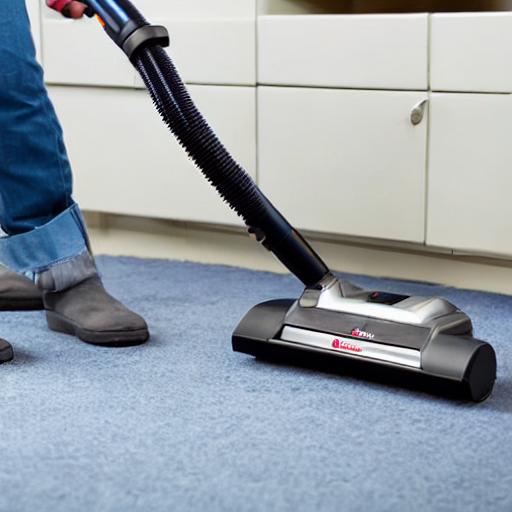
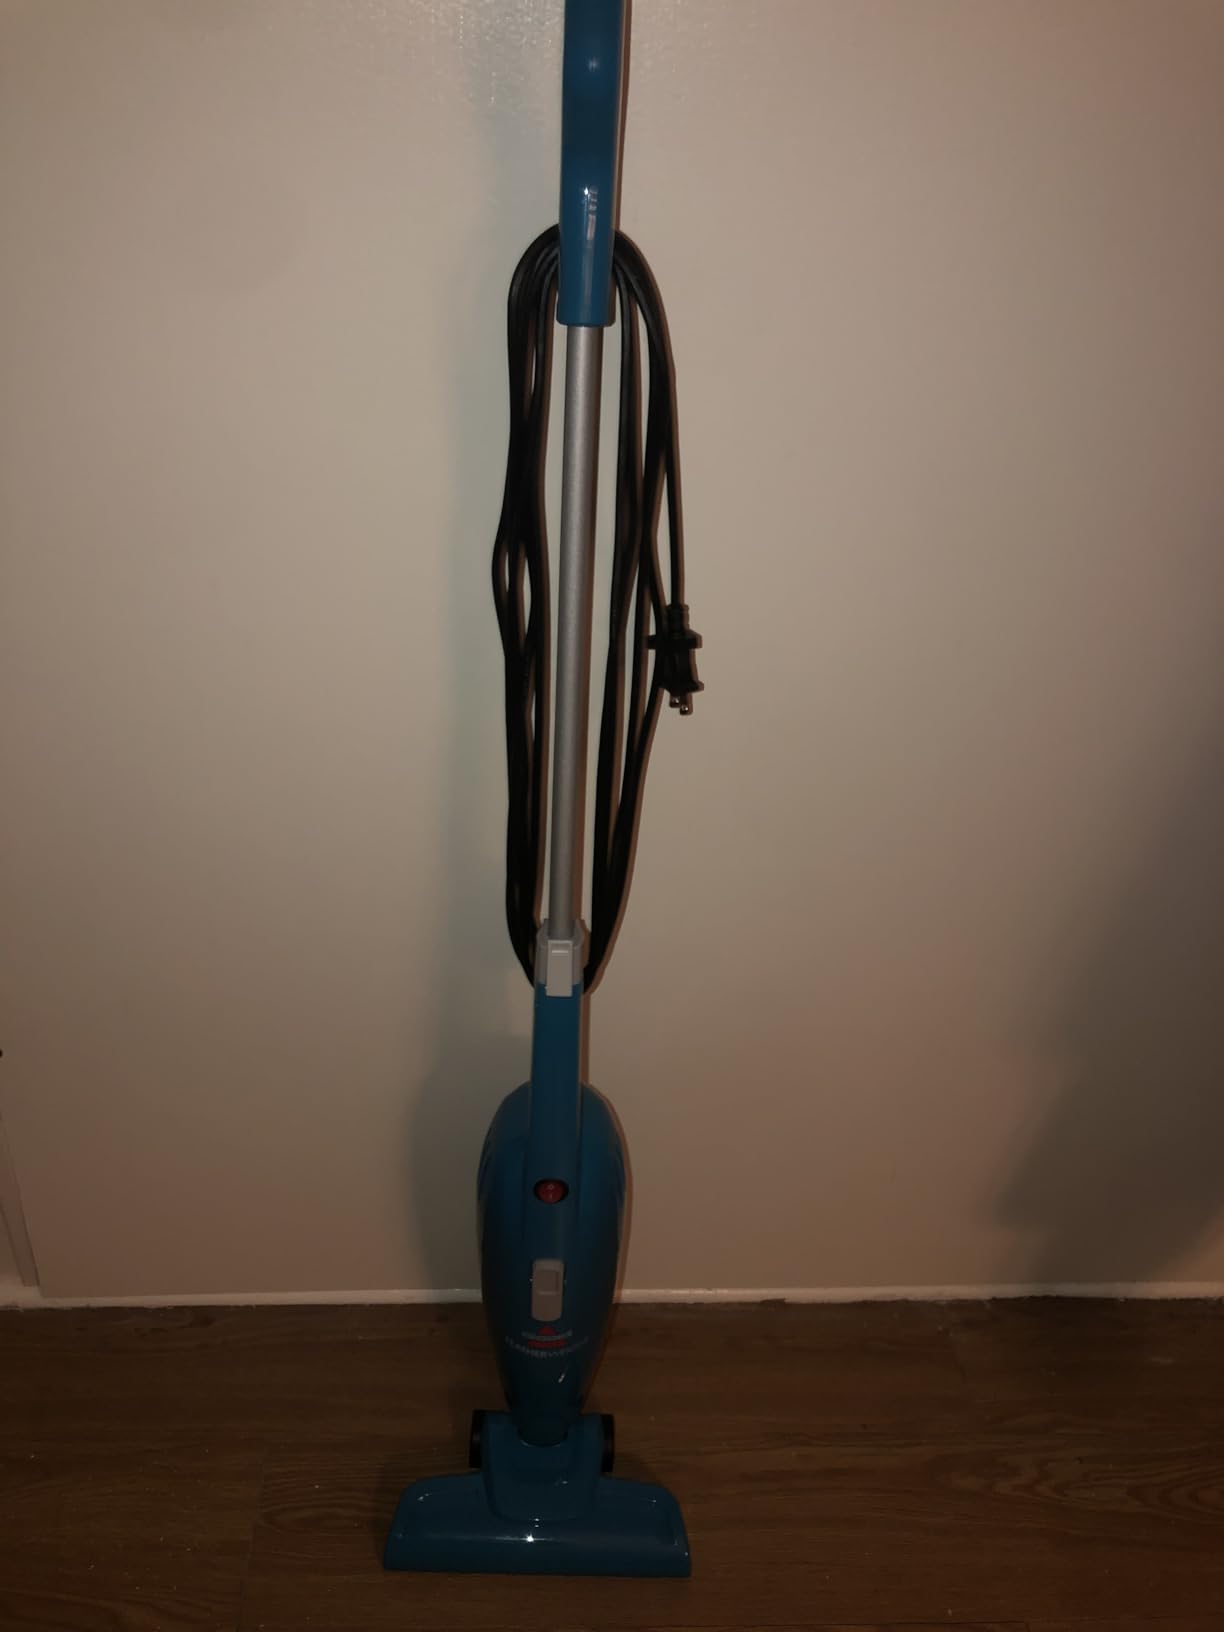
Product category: items_vacuum
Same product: no